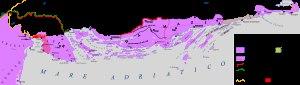
Cette liste des ports antiques a pour objectif de recenser l'ensemble des ports de l'Antiquité présentant de notables vestiges, en renvoyant autant que possible aux articles détaillés existant sur Wikipedia. Ils sont classés par pays du pourtour méditerranéen et par origine culturelle. Certains de ces ports sont encore en activité ; d'autres sont envasés ou ensablés, parfois loin à l'intérieur des terres ou, au contraire, submergés.
L'histoire de la Croatie est marquée par une alternance entre périodes d'indépendance et périodes d'intégration dans un État multinational.
La Dalmatie est une région historique littorale des Balkans, le long de la mer Adriatique, aujourd'hui partagée entre la Croatie qui en possède la plus grande part, le Monténégro et l'Herzégovine.
Le Stato da Màr, terme vénitien signifiant « État de la Mer », ou Domini da Mar, est l'une des trois composantes territoriales de la république de Venise. Les deux autres sont le Dogado et une partie du nord-est de l'Italie comprenant notamment la Vénétie.